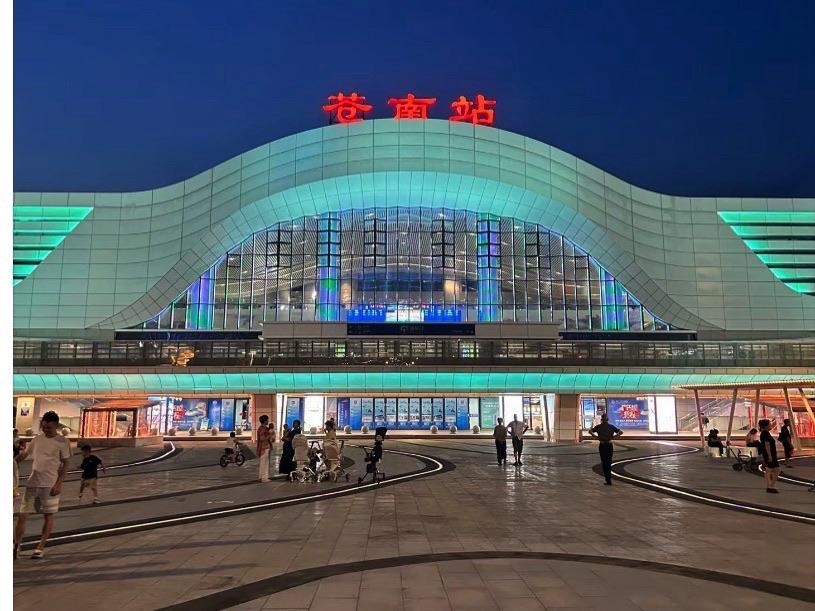
地标名称：苍南站
所在城市：温州市·苍南县